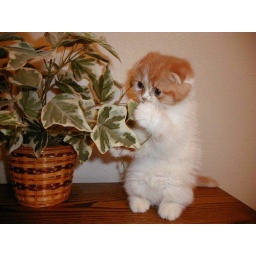
it in there cat fighting a plant